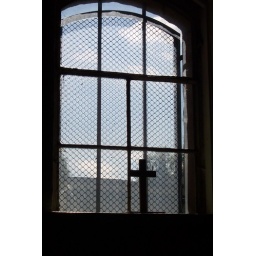
cross in a curch window